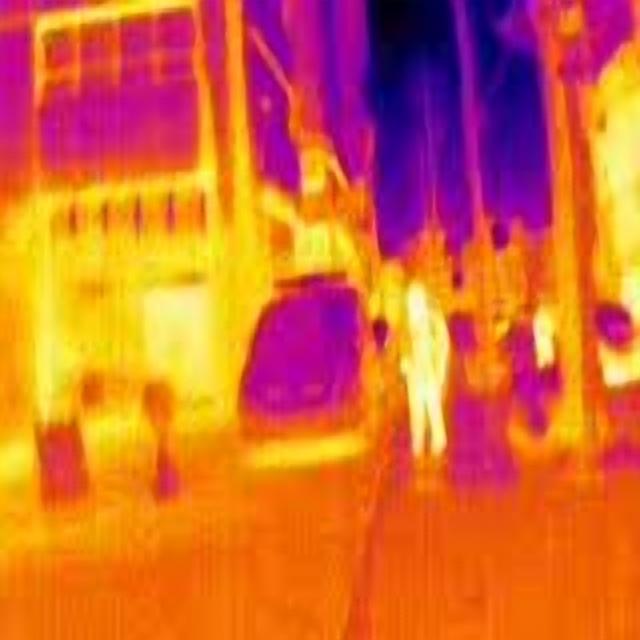
Detected objects:
label: person